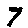
Label: 7